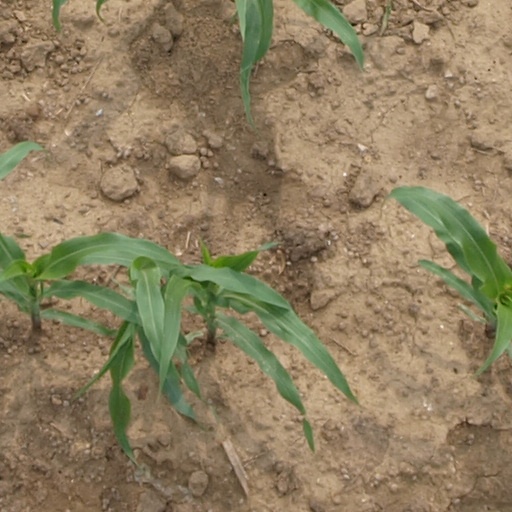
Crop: maize; corn